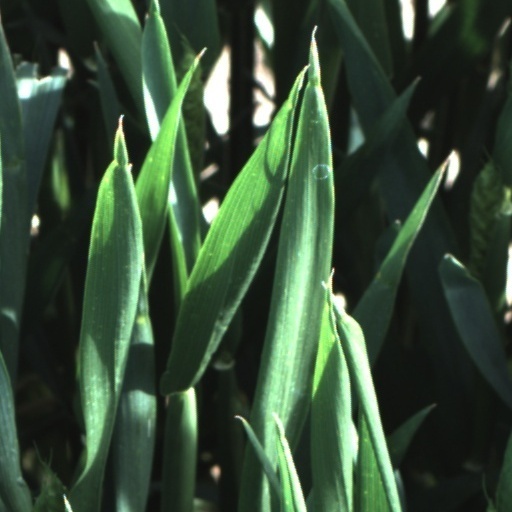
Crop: wheat